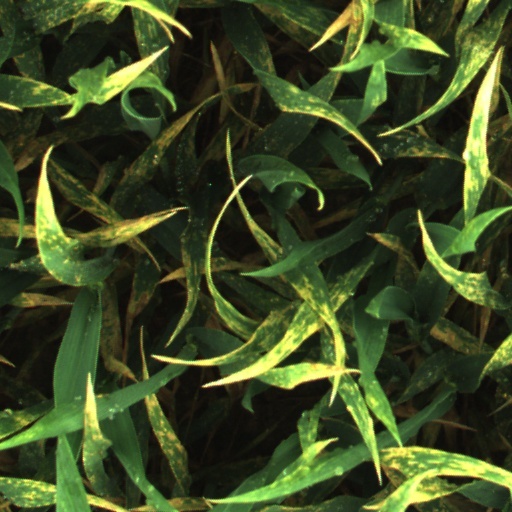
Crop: wheat